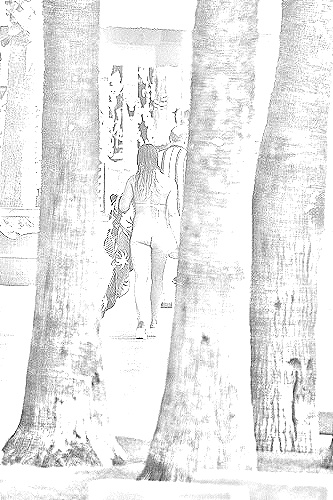
Portrait style: Sketch Portrait